Tarnów

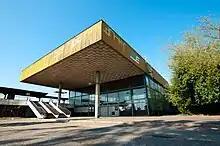
Railway station in Tarnów Mościce (1976) was registered as historical monument of modern architecture (2021).

Immediately following the German occupation of the city on 8 September 1939, the persecution of the Jews began. German units burned down most of the city's synagogues on 9 September and drafted Jews for forced-labor projects. Tarnów was incorporated into the Generalgouvernement. Many Tarnów Jews fled to the east, while a large influx of refugees from elsewhere in occupied Poland continued to increase the town's Jewish population. In early November, the Germans ordered the establishment of a Jewish council (Judenrat) to transmit orders and regulations to the Jewish community. Among the duties of the Jewish council were enforcement of special taxation on the community and providing workers for forced labor.